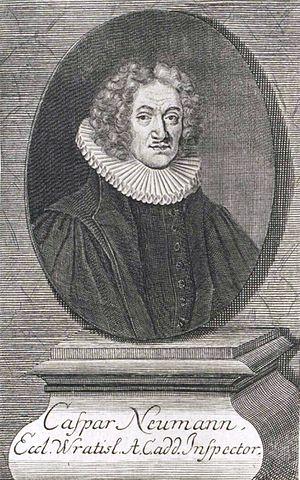
Caspar Neumann est un pasteur luthérien et professeur de théologie et d'hébreu allemand né le 14 septembre 1648 à Breslau et mort dans la même ville le 27 janvier 1715.